Choa Chu Kang Combined Temple murder

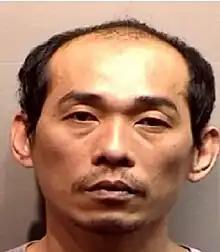
2016 police mugshot of Loh Suan Lit

After his arrest, Loh Suan Lit confessed to the murder and gave his account of what happened, although his account was affected by poor memory recall, and some details were pieced together with CCTV evidence and police investigation findings.